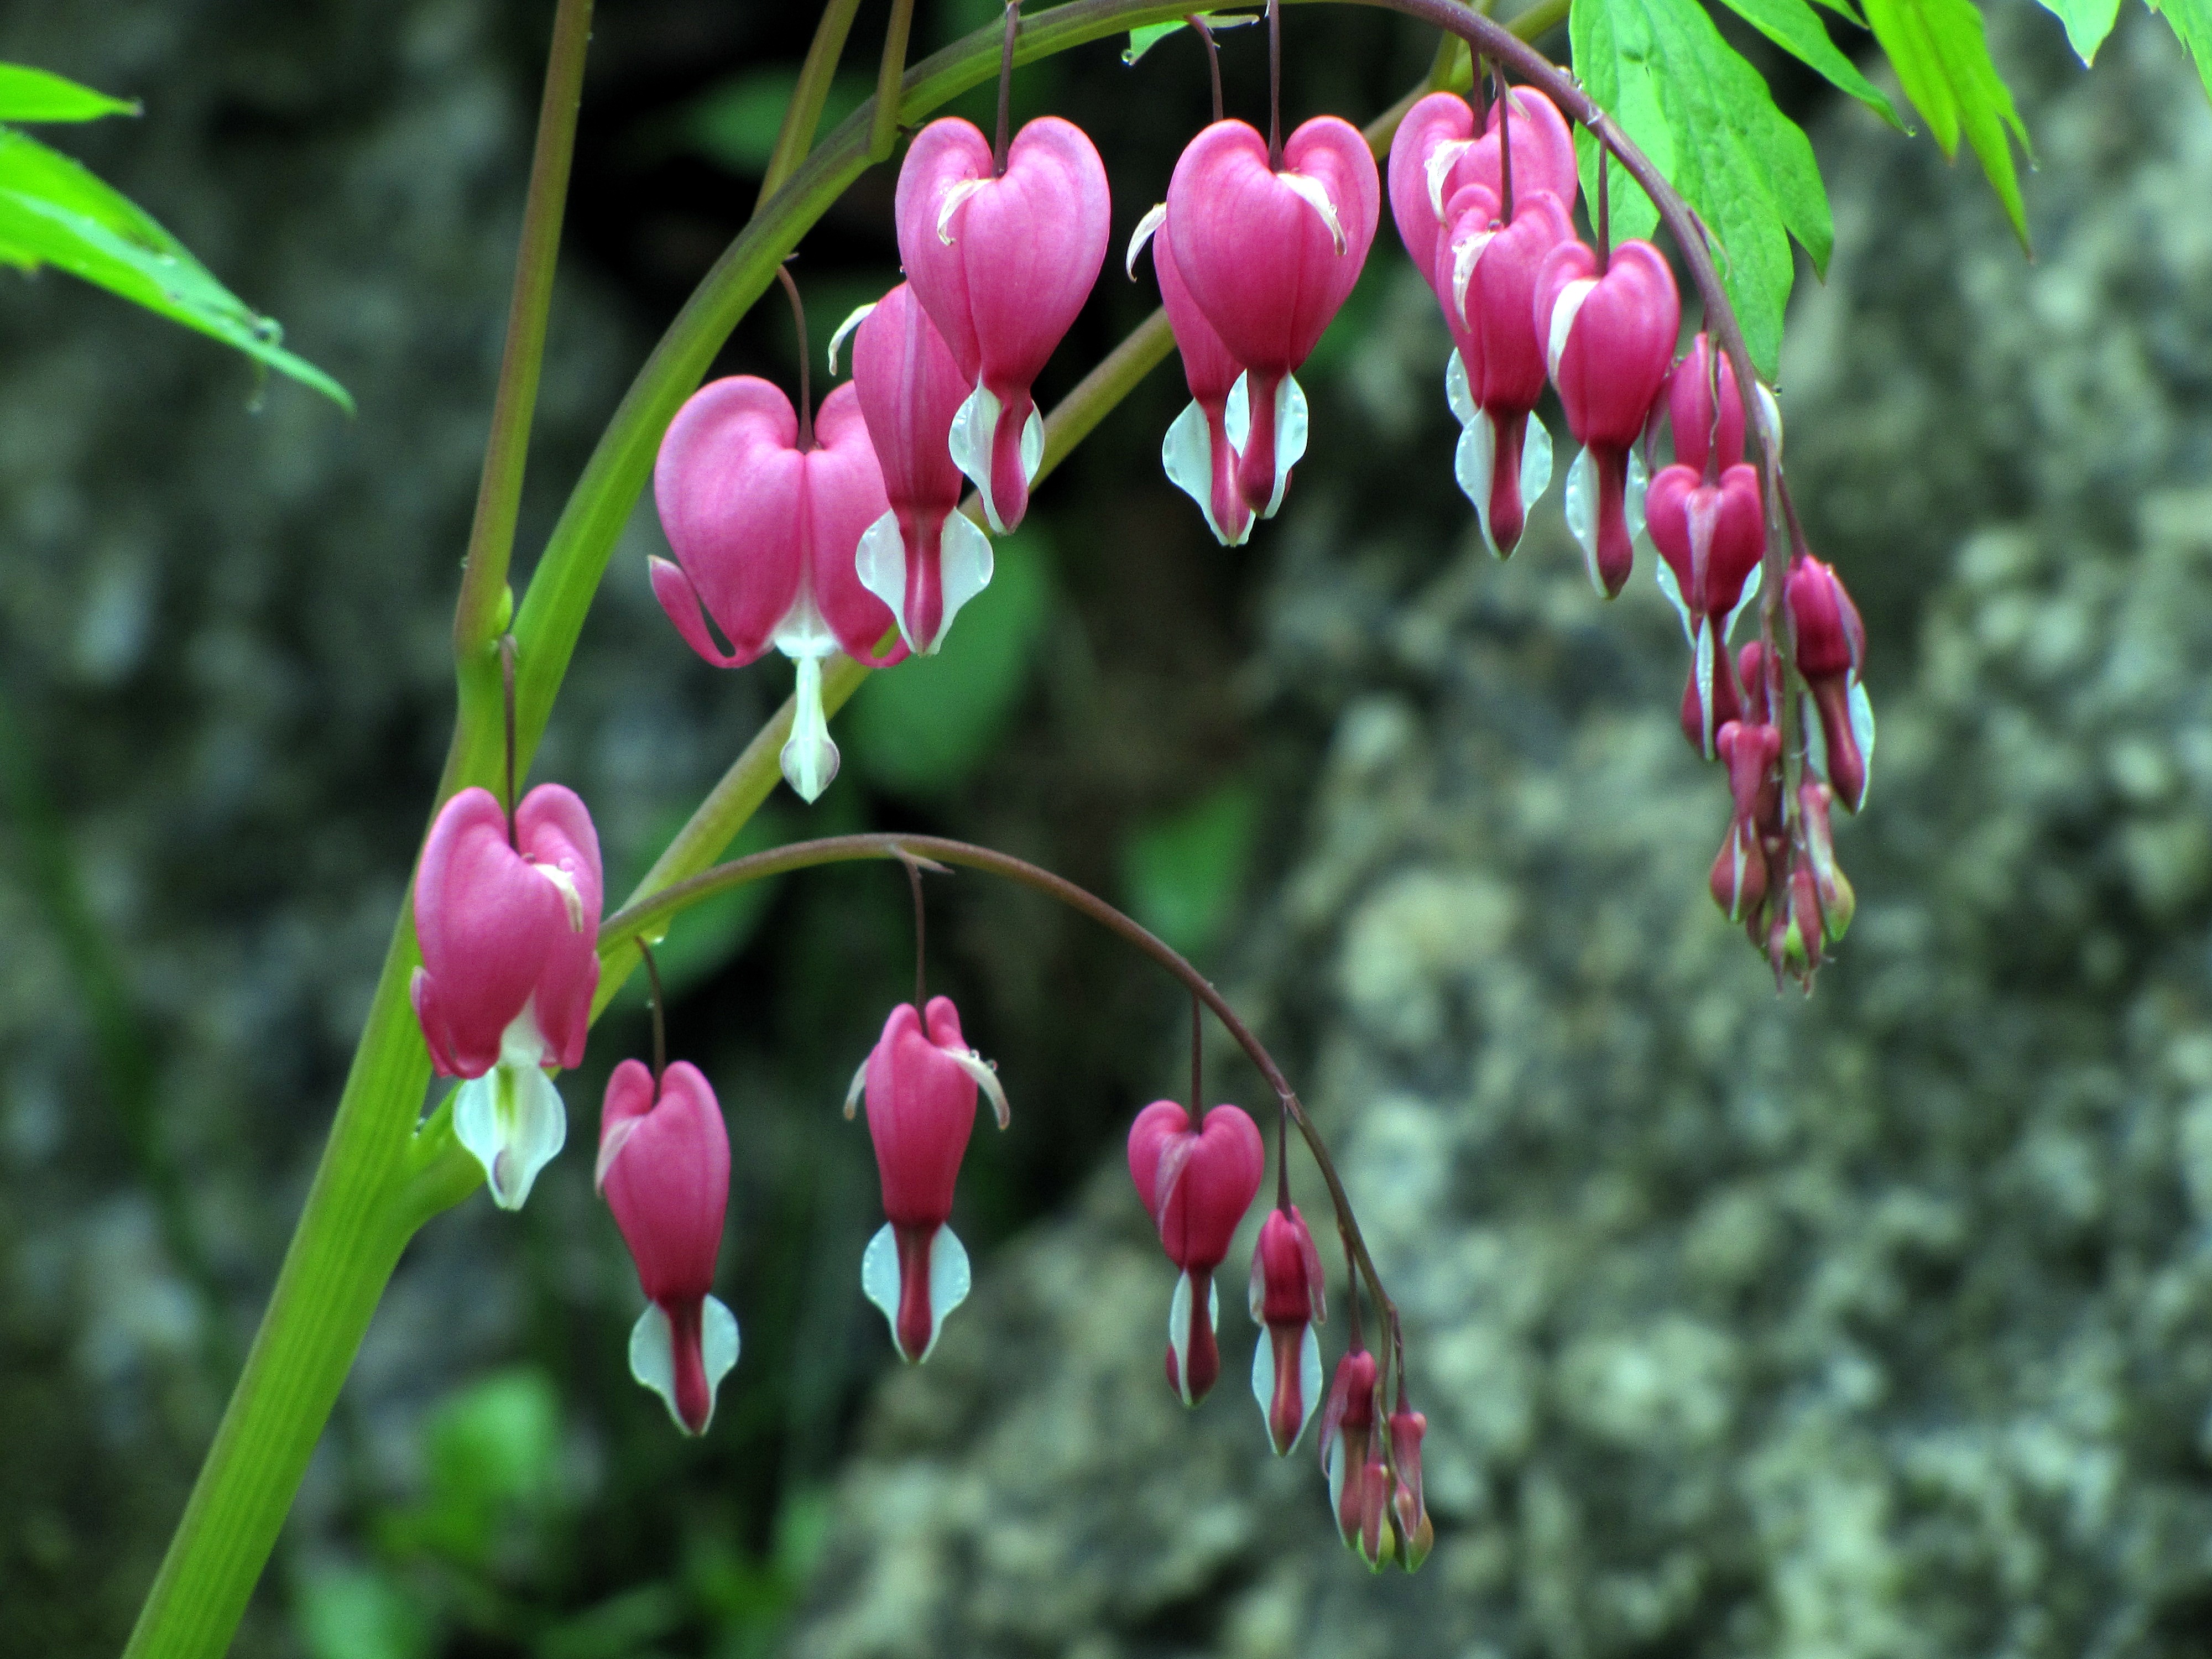
nature, blossom, plant, flower, petal, produce, botany, flora, plants, wildflower, flowers, shrub, spring flowers, macro photography, flowering plant, bleeding heart, land plant